The Amazing Maleeni

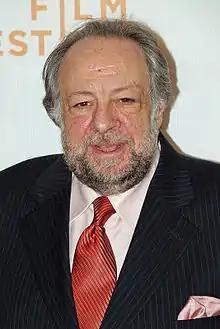

"The Amazing Maleeni" was inspired by executive producer Frank Spotnitz's long-standing desire for an episode to deal solely with "magic and illusion"; Spotnitz had been championing this idea since he first joined the series' writing staff during season two. Eventually, during the seventh season, Vince Gilligan was assigned to write the episode, something he described as "agony". Gilligan explained, "The episode started with Frank, because he—for several years—had wanted to write an episode about magicians. Frank was a fan of the TV show "The Magician" with Bill Bixby so I believe that was part of it, but Frank was interested in the idea of magic and the idea of fooling people who wished to be fooled."